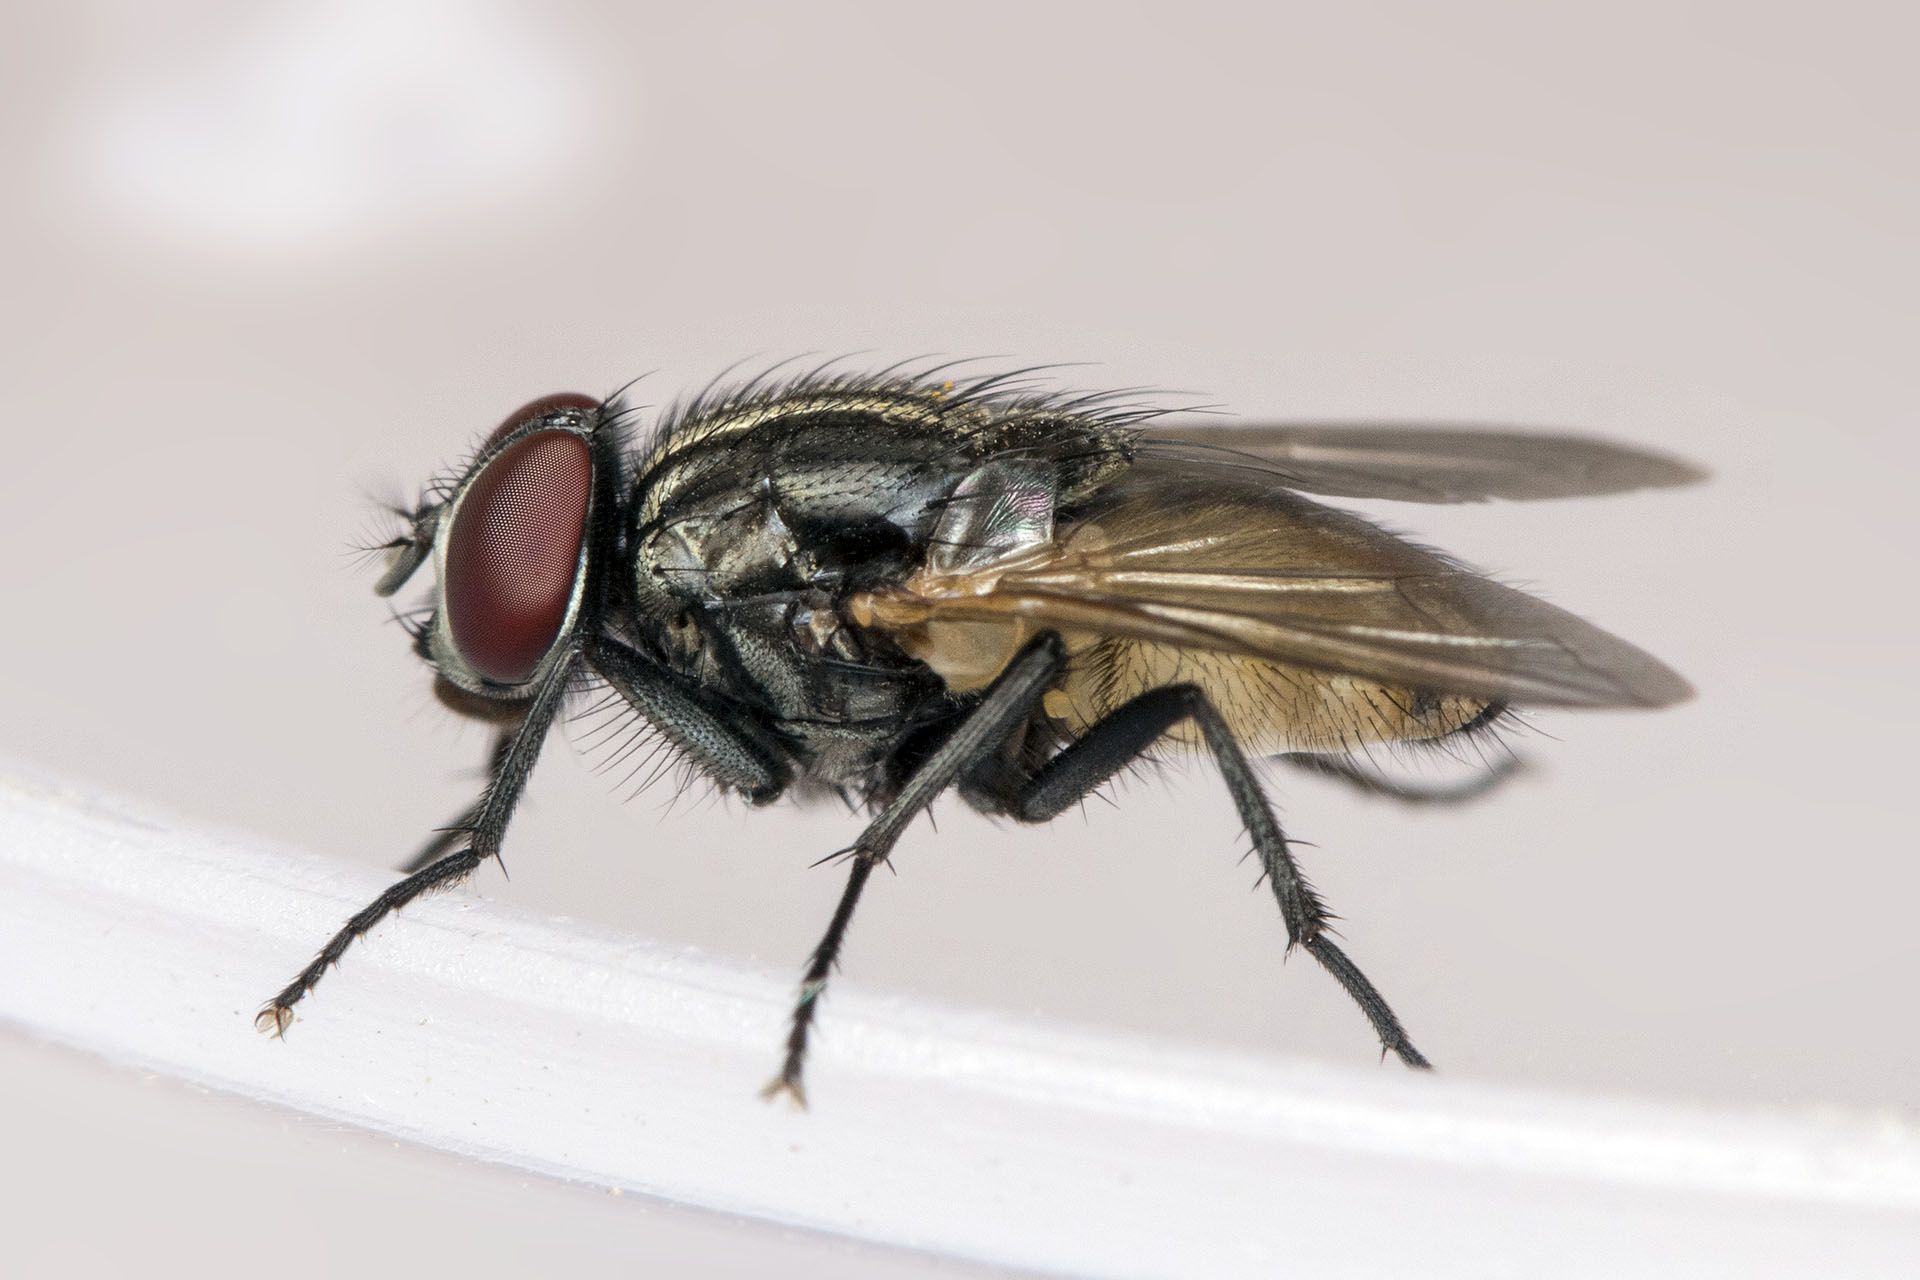
wing, fly, insect, fauna, invertebrate, close up, india, arthropoda, pest, ariansuresh, skanfarmhouse, nellore, andhrapradesh, animalia, hexapoda, insecta, pterygota, neoptera, panorpida, diptera, calyptratae, brachycera, muscomorpha, schizophora, housefly, macro photography, muscoidea, muscidae, muscadomestica, musca, commonhousefly, muscinae, muscini, 750d2016img4895, arthropod, membrane winged insect